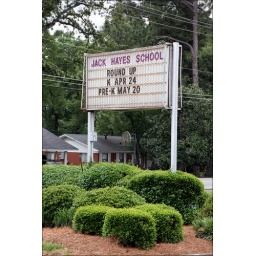
On Old Sterlington Rd, the street in front of the school, a boy was killed riding his go-kart.